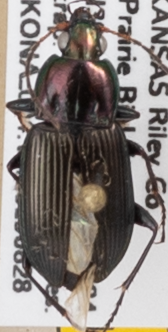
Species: Poecilus chalcites
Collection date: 2019-08-28
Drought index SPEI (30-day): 2.09
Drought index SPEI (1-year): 1.69
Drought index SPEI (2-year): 0.8